Banksia grandis

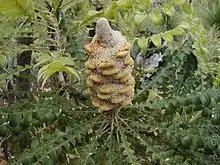
"Banksia grandis", developing follicles, with new growth behind

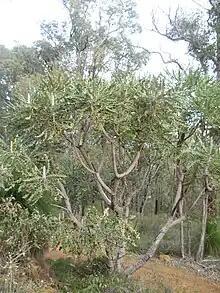
"Banksia grandis" habit

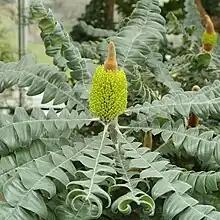
"Banksia grandis" flower spike and foliage

Banksia grandis, commonly known as bull banksia or giant banksia, is a species of common and distinctive tree in the south-west of Western Australia. The Noongar peoples know the tree as beera, biara, boongura, gwangia, pira or peera. It has a fire-resistant main stem with thick bark, pinnatisect leaves with triangular side-lobes, pale yellow flowers and elliptical follicles in a large cone.